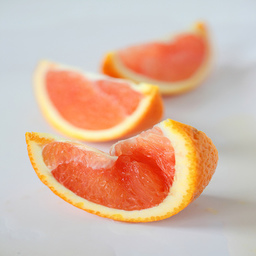
Label: Orange